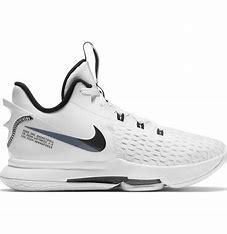
Brand: Nike
Model: Lebron Witness 5